Spanish conquest of Oran (1732)

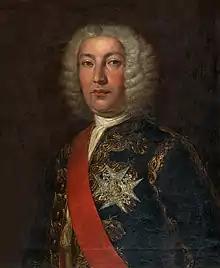
Spanish Admiral Juan José Navarro. Posthumous portrait by Rafael Tegeo.

The army was led by the Duke of Montemar. The contingent consisted of 23 generals, 19 brigadiers and 129 officers.